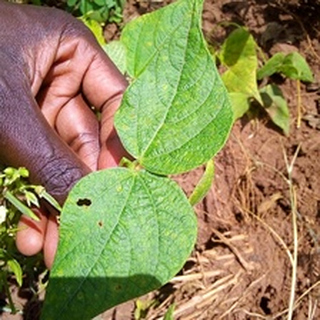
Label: bean_rust